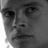
Emotion: neutral